Eichwalde station

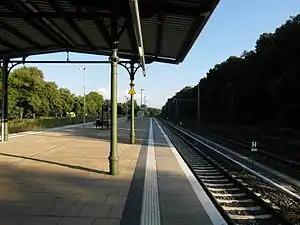

Eichwalde is a railway station for the town of Eichwalde in Brandenburg. It is served by the S-Bahn lines and .